Interamna Lirenas

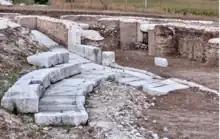
The theatre at Interamna Lirenas

Excavated remains include a rare roofed theatre faced with exotic marbles from the central and eastern Mediterranean. A port on the river Liri with warehouses fostered trade between the major centres to the north of Aquinum and Casinum, and Minturnae and the Tyrrhenian coast to the southeast.